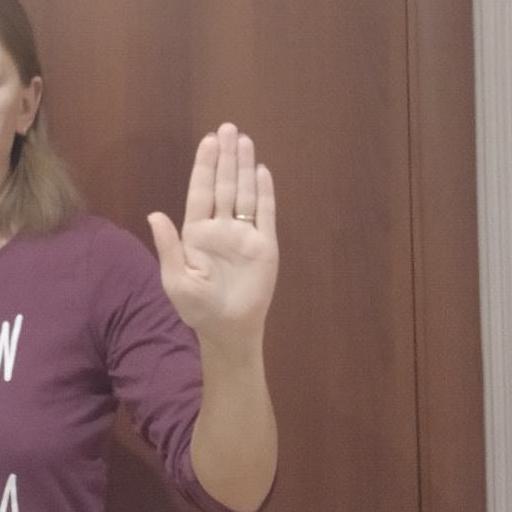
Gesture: stop